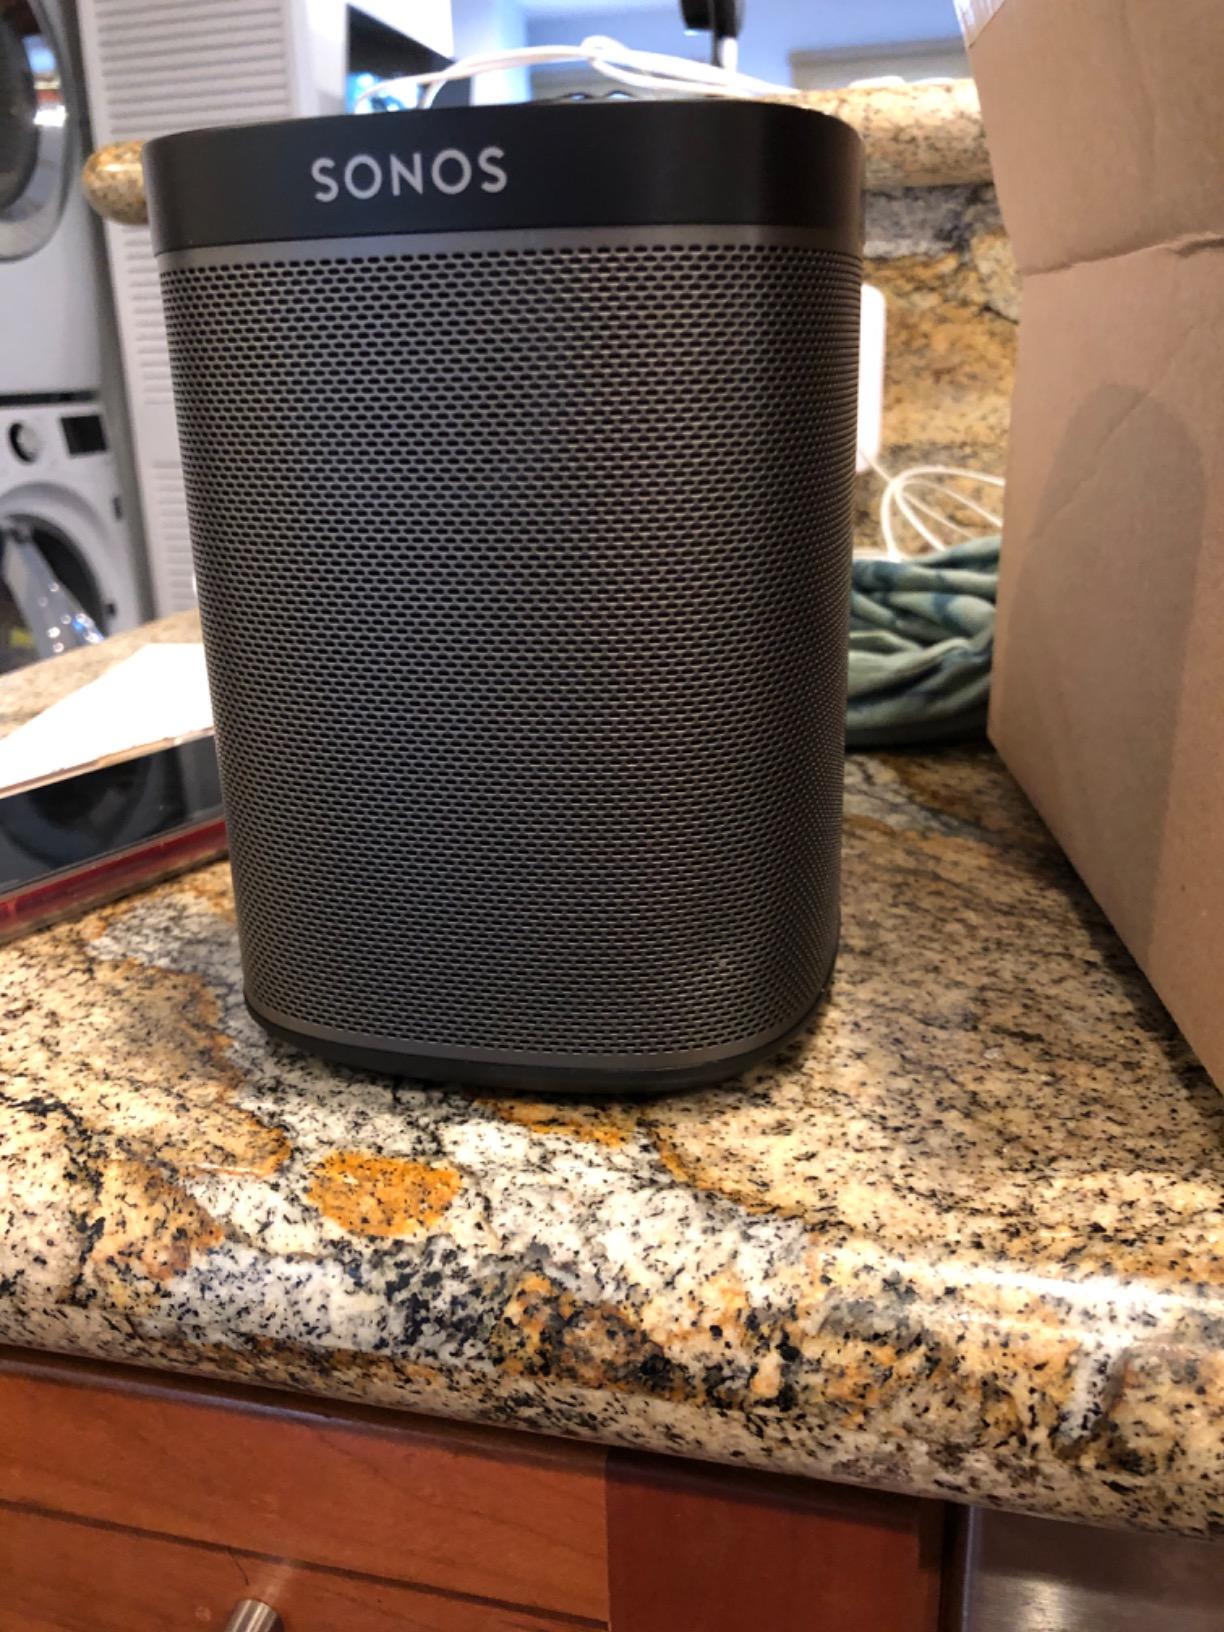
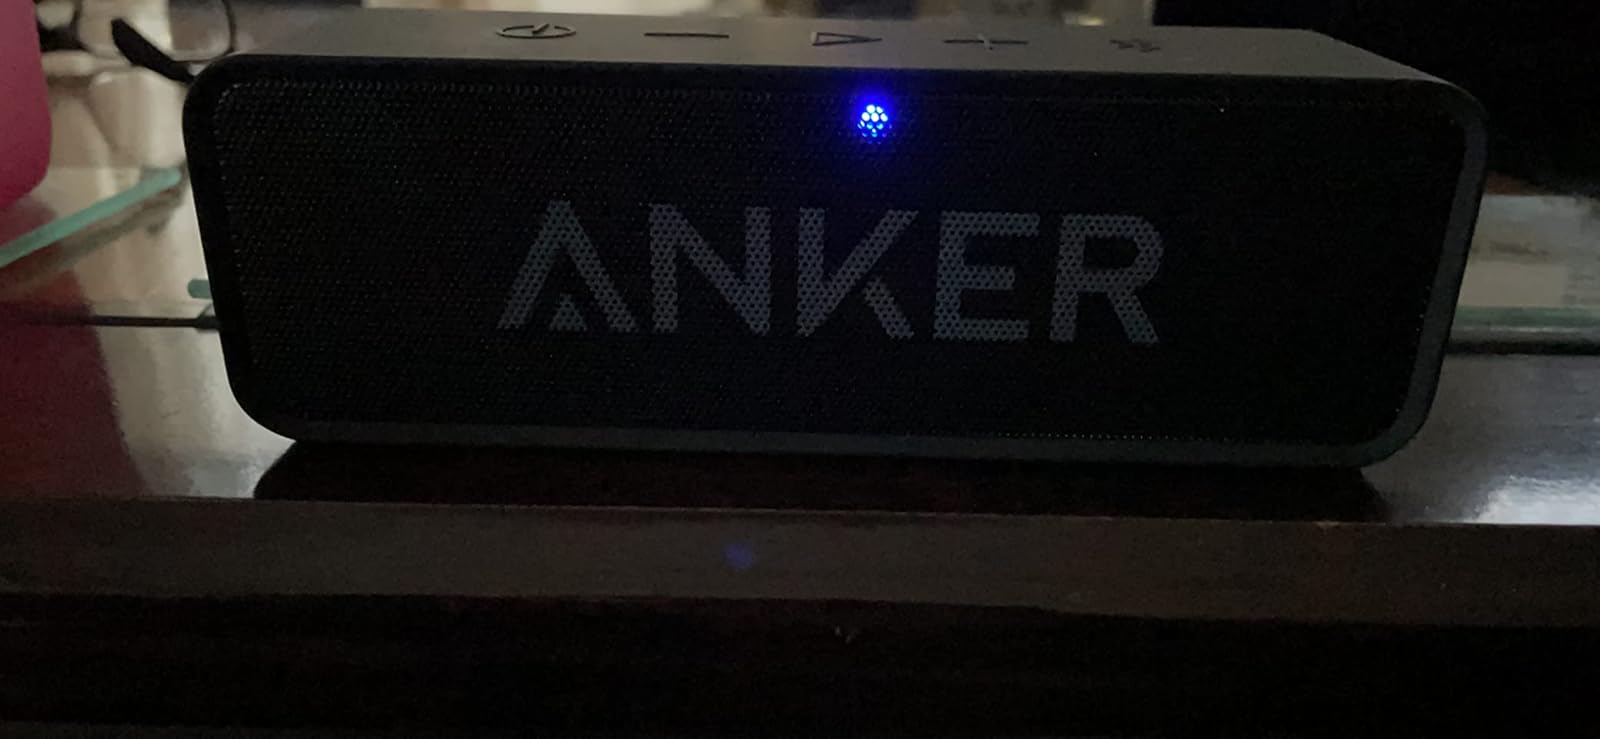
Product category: speaker
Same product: no